Wedding of Frederick V of the Palatinate and Elizabeth Stuart

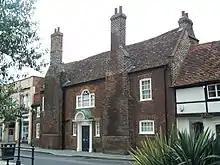
James VI and I and Frederick V went to Royston to talk things over, now that Elizabeth was nearer in succession to the throne of England.

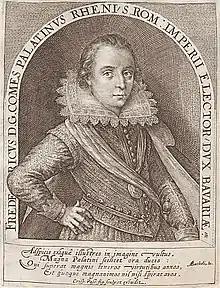
Frederick wears a medal on a ribbon and a sash, Crispijn van de Passe the elder

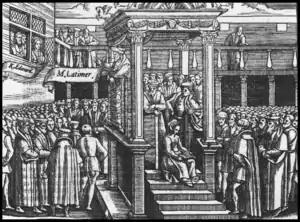
John Chamberlain was able to see the wedding procession crossing the courtyard by the Preaching Place

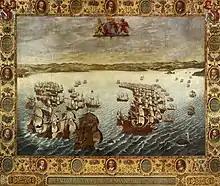
An artist's impression of one of the lost Armada Tapestries, commissioned by the Earl of Nottingham

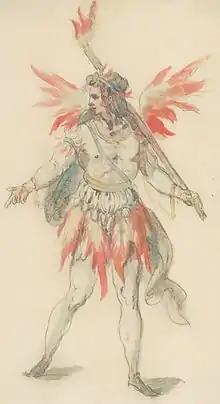
Costume drawing by Inigo Jones for a fiery spirit page in the "Lord's Masque".

The wedding of Frederick V of the Palatinate (1596–1632) and Princess Elizabeth (1596–1662), daughter of James VI and I, was celebrated in London in February 1613. There were fireworks, masques (small, choreography-based plays), tournaments, and a mock-sea battle or naumachia. Preparations involved the construction of a "Marriage room", a hall adjacent to the 1607 Banqueting House at Whitehall Palace. The events were described in various contemporary pamphlets and letters.